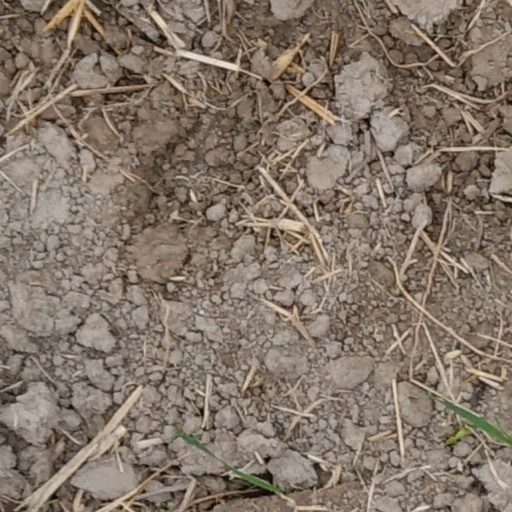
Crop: wheat